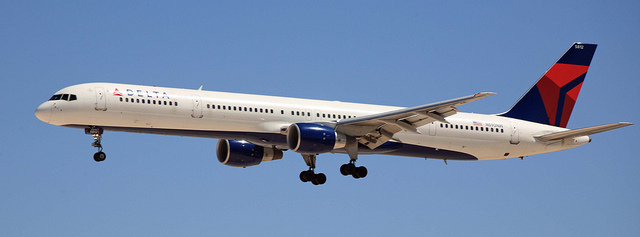
A jumbo jet passenger aircraft in flight with landing gear down.